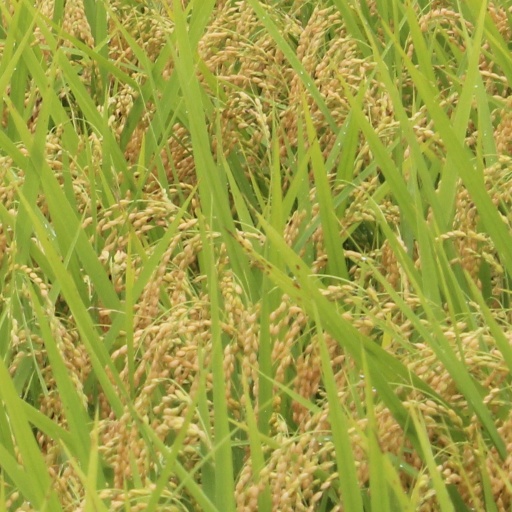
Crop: rice